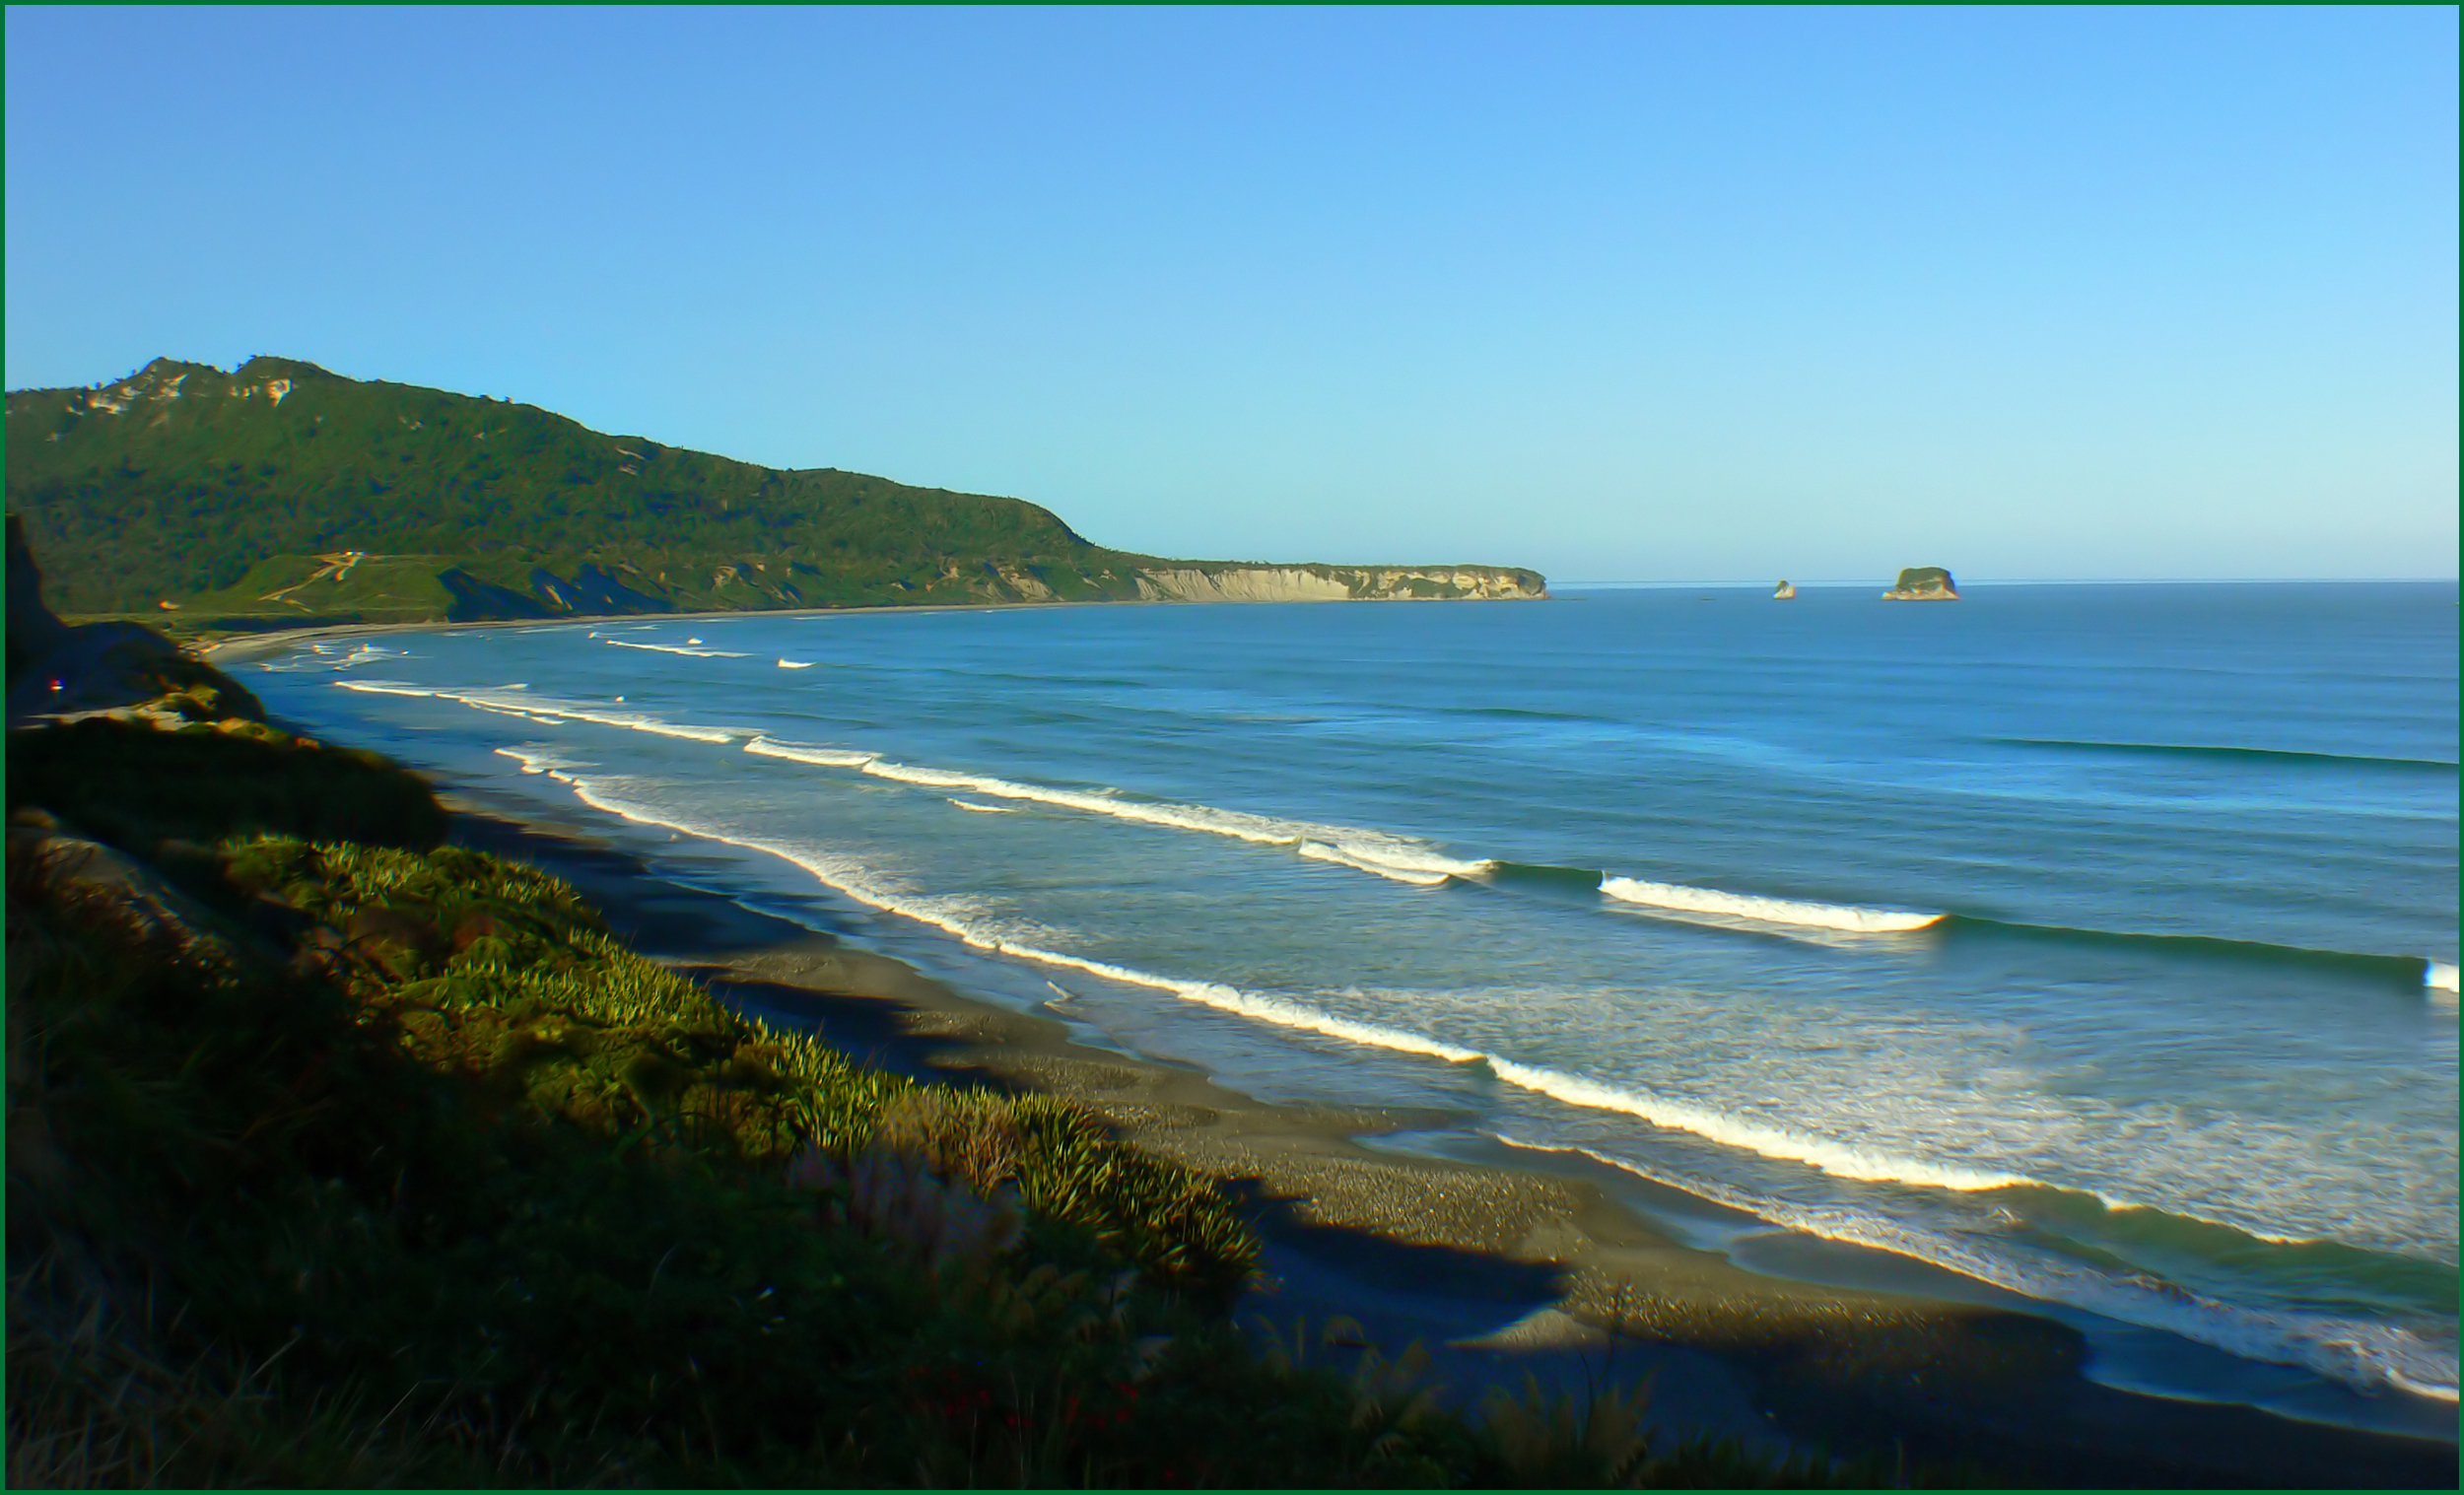
beach, sea, coast, ocean, horizon, shore, wave, vacation, shoreline, cliff, cove, inlet, bay, terrain, body of water, publicdomain, newzealand, driftwoodbeaches, cape, landform